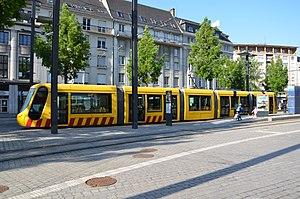
Rame de tramway de Mulhouse Citadis numéro 2012 baptisée «
La ligne 1 du tramway de Mulhouse, plus simplement nommée ligne 1, est une ligne du tramway de Mulhouse exploitée par Soléa et mise en service en 2006.